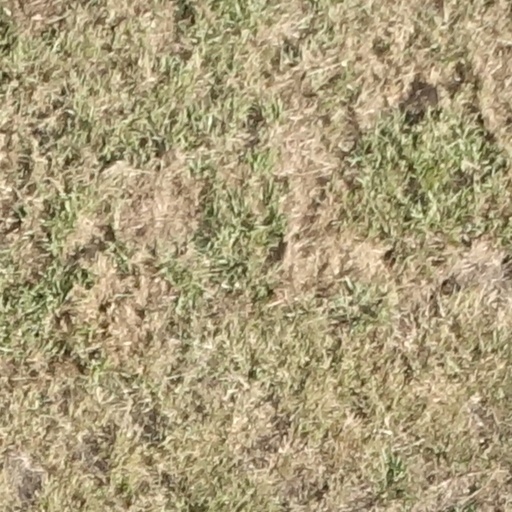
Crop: sorghum